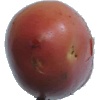
Label: Potato Red Washed 1